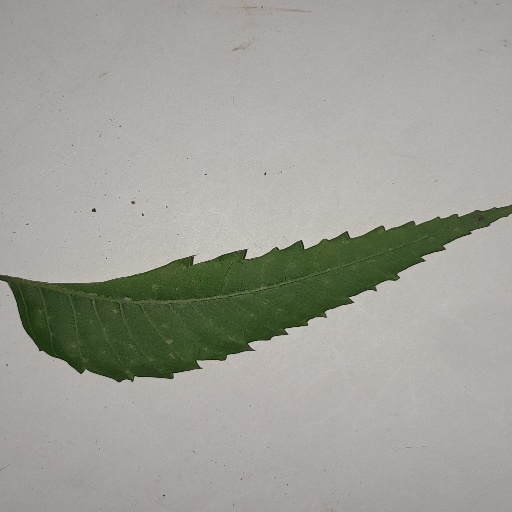
Species: Neem
Leaf condition: Powdery Mildew